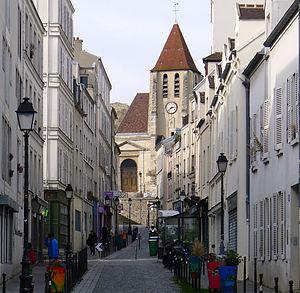
Rue Saint-Blaise - Paris XX
La rue Saint-Blaise est une voie du 20ᵉ arrondissement de Paris, en France.
Le quartier de Charonne est le 80ᵉ quartier administratif de Paris, situé dans le 20ᵉ arrondissement. Il tient son nom de l'ancien village de Charonne, rattaché à Paris en 1860 par Napoléon III.